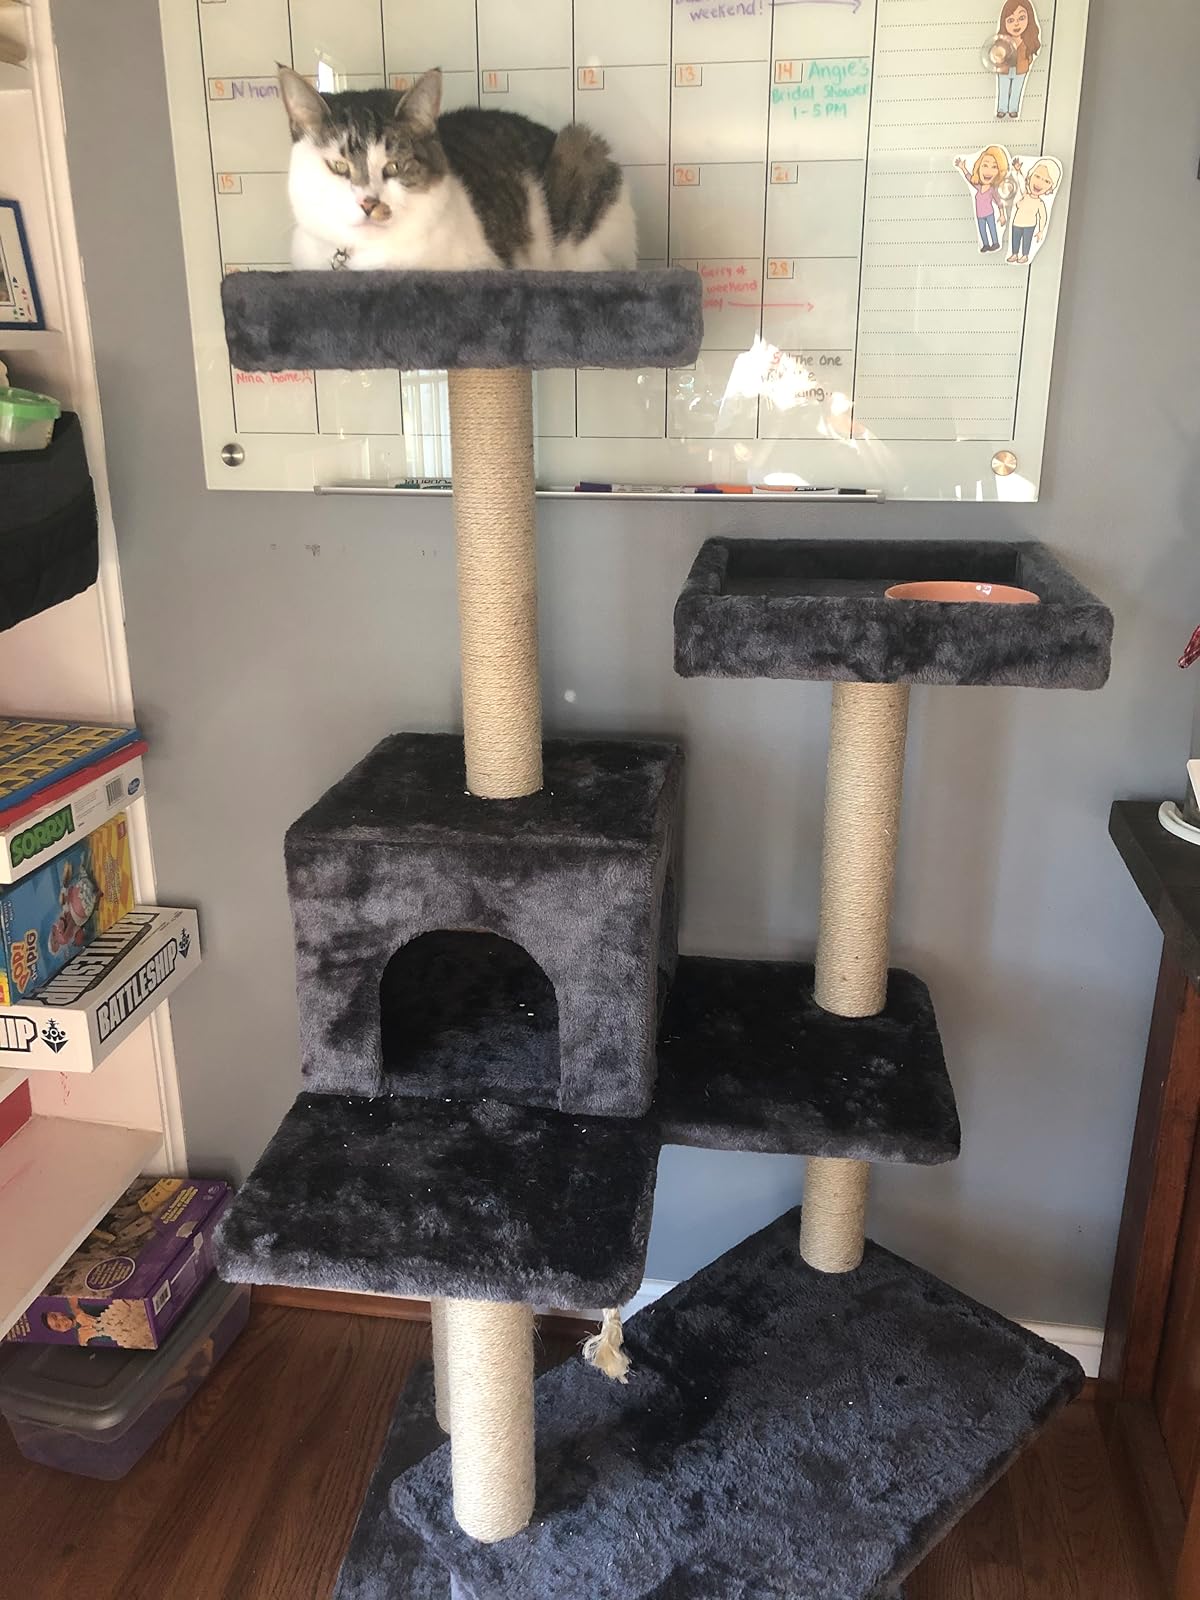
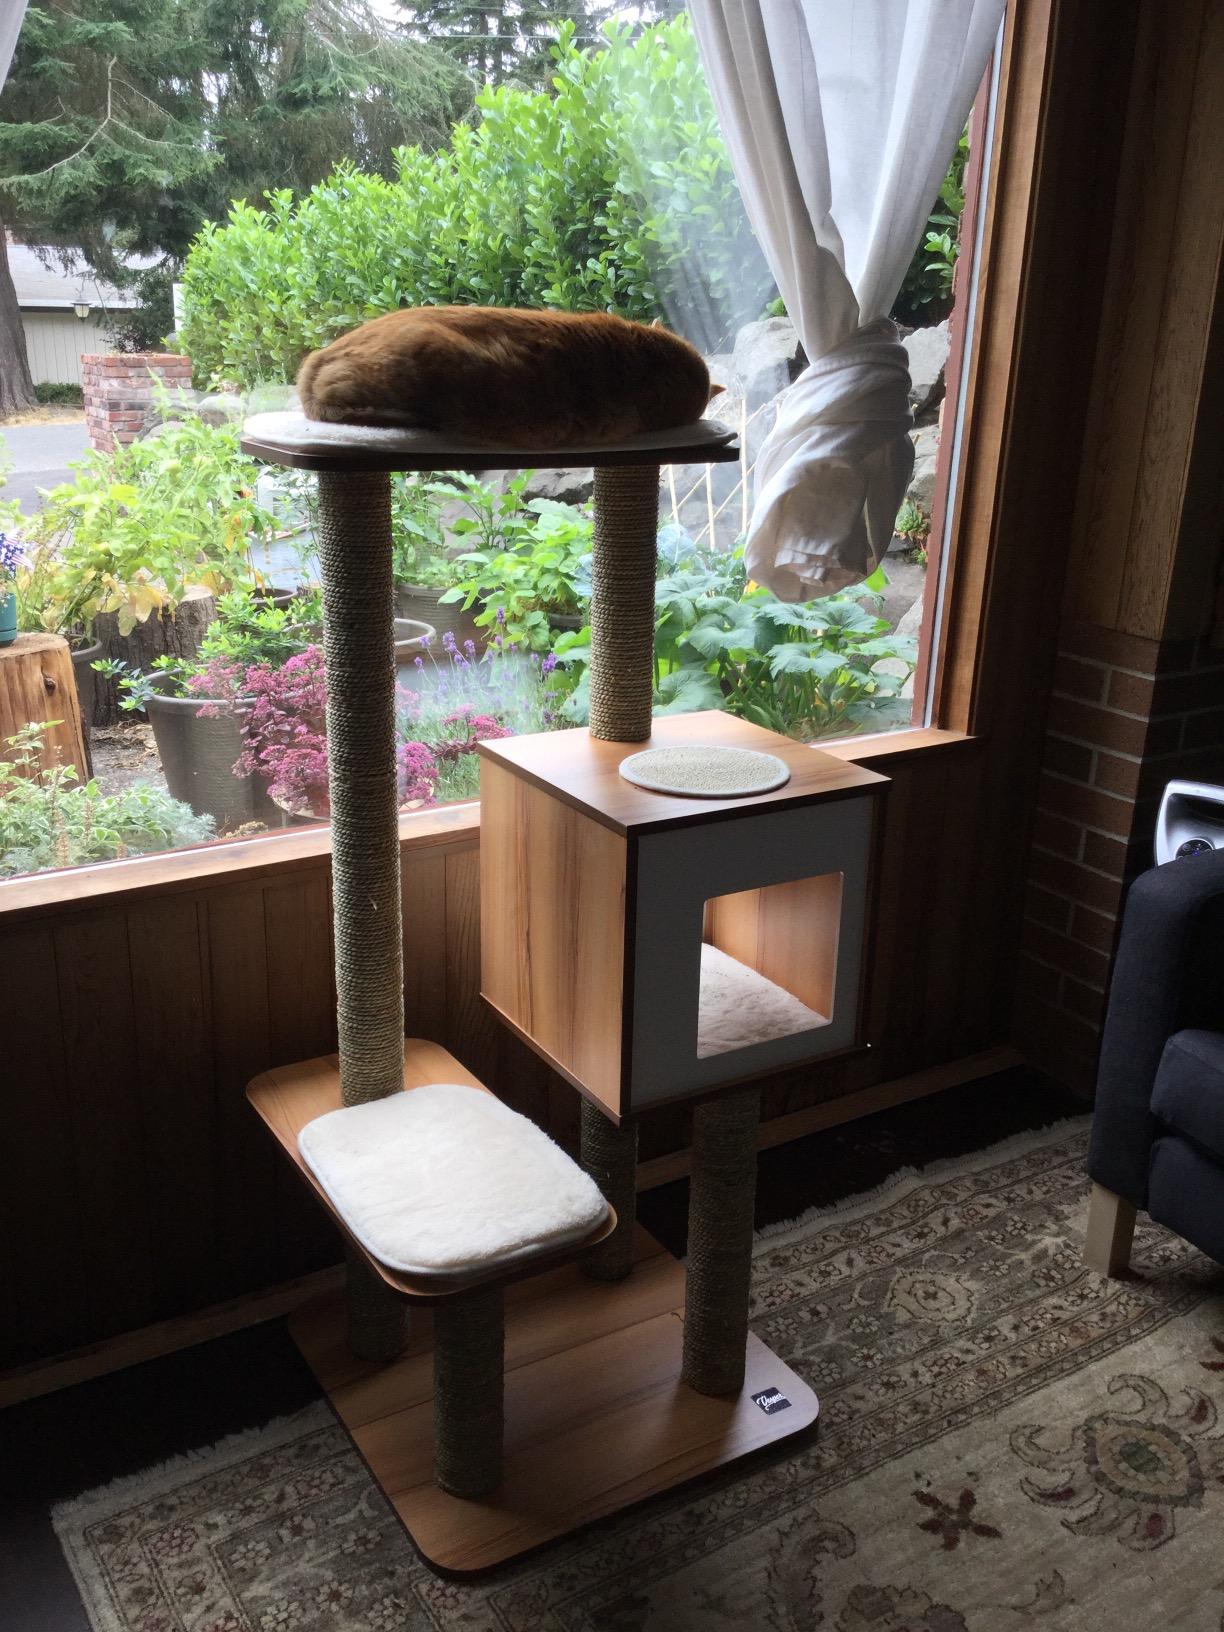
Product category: items_cat tree
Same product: no